History of the Székely people

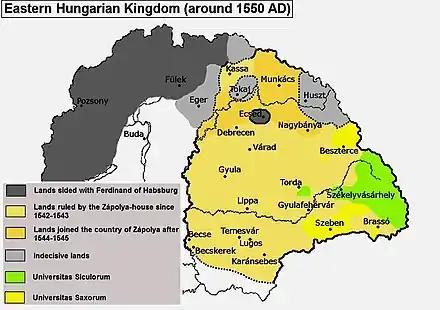
Székely Land in John Sigismund Zápolya's realm around 1550

In 1538, John recognized Ferdinand's right to reunite Hungary after his death. However, John's supporters proclaimed his infant son, John Sigismund, king after he died in 1540. Taking advantage of the new civil war, Suleiman occupied central Hungary, but allowed John Sigismund to retain the lands to the east of the Tisza River. The minor king and his mother, Isabella Jagiellon, settled in Transylvania in 1542.